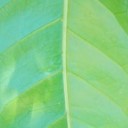
Label: Healthy